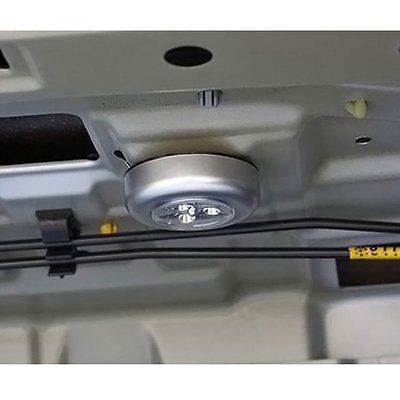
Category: lamp